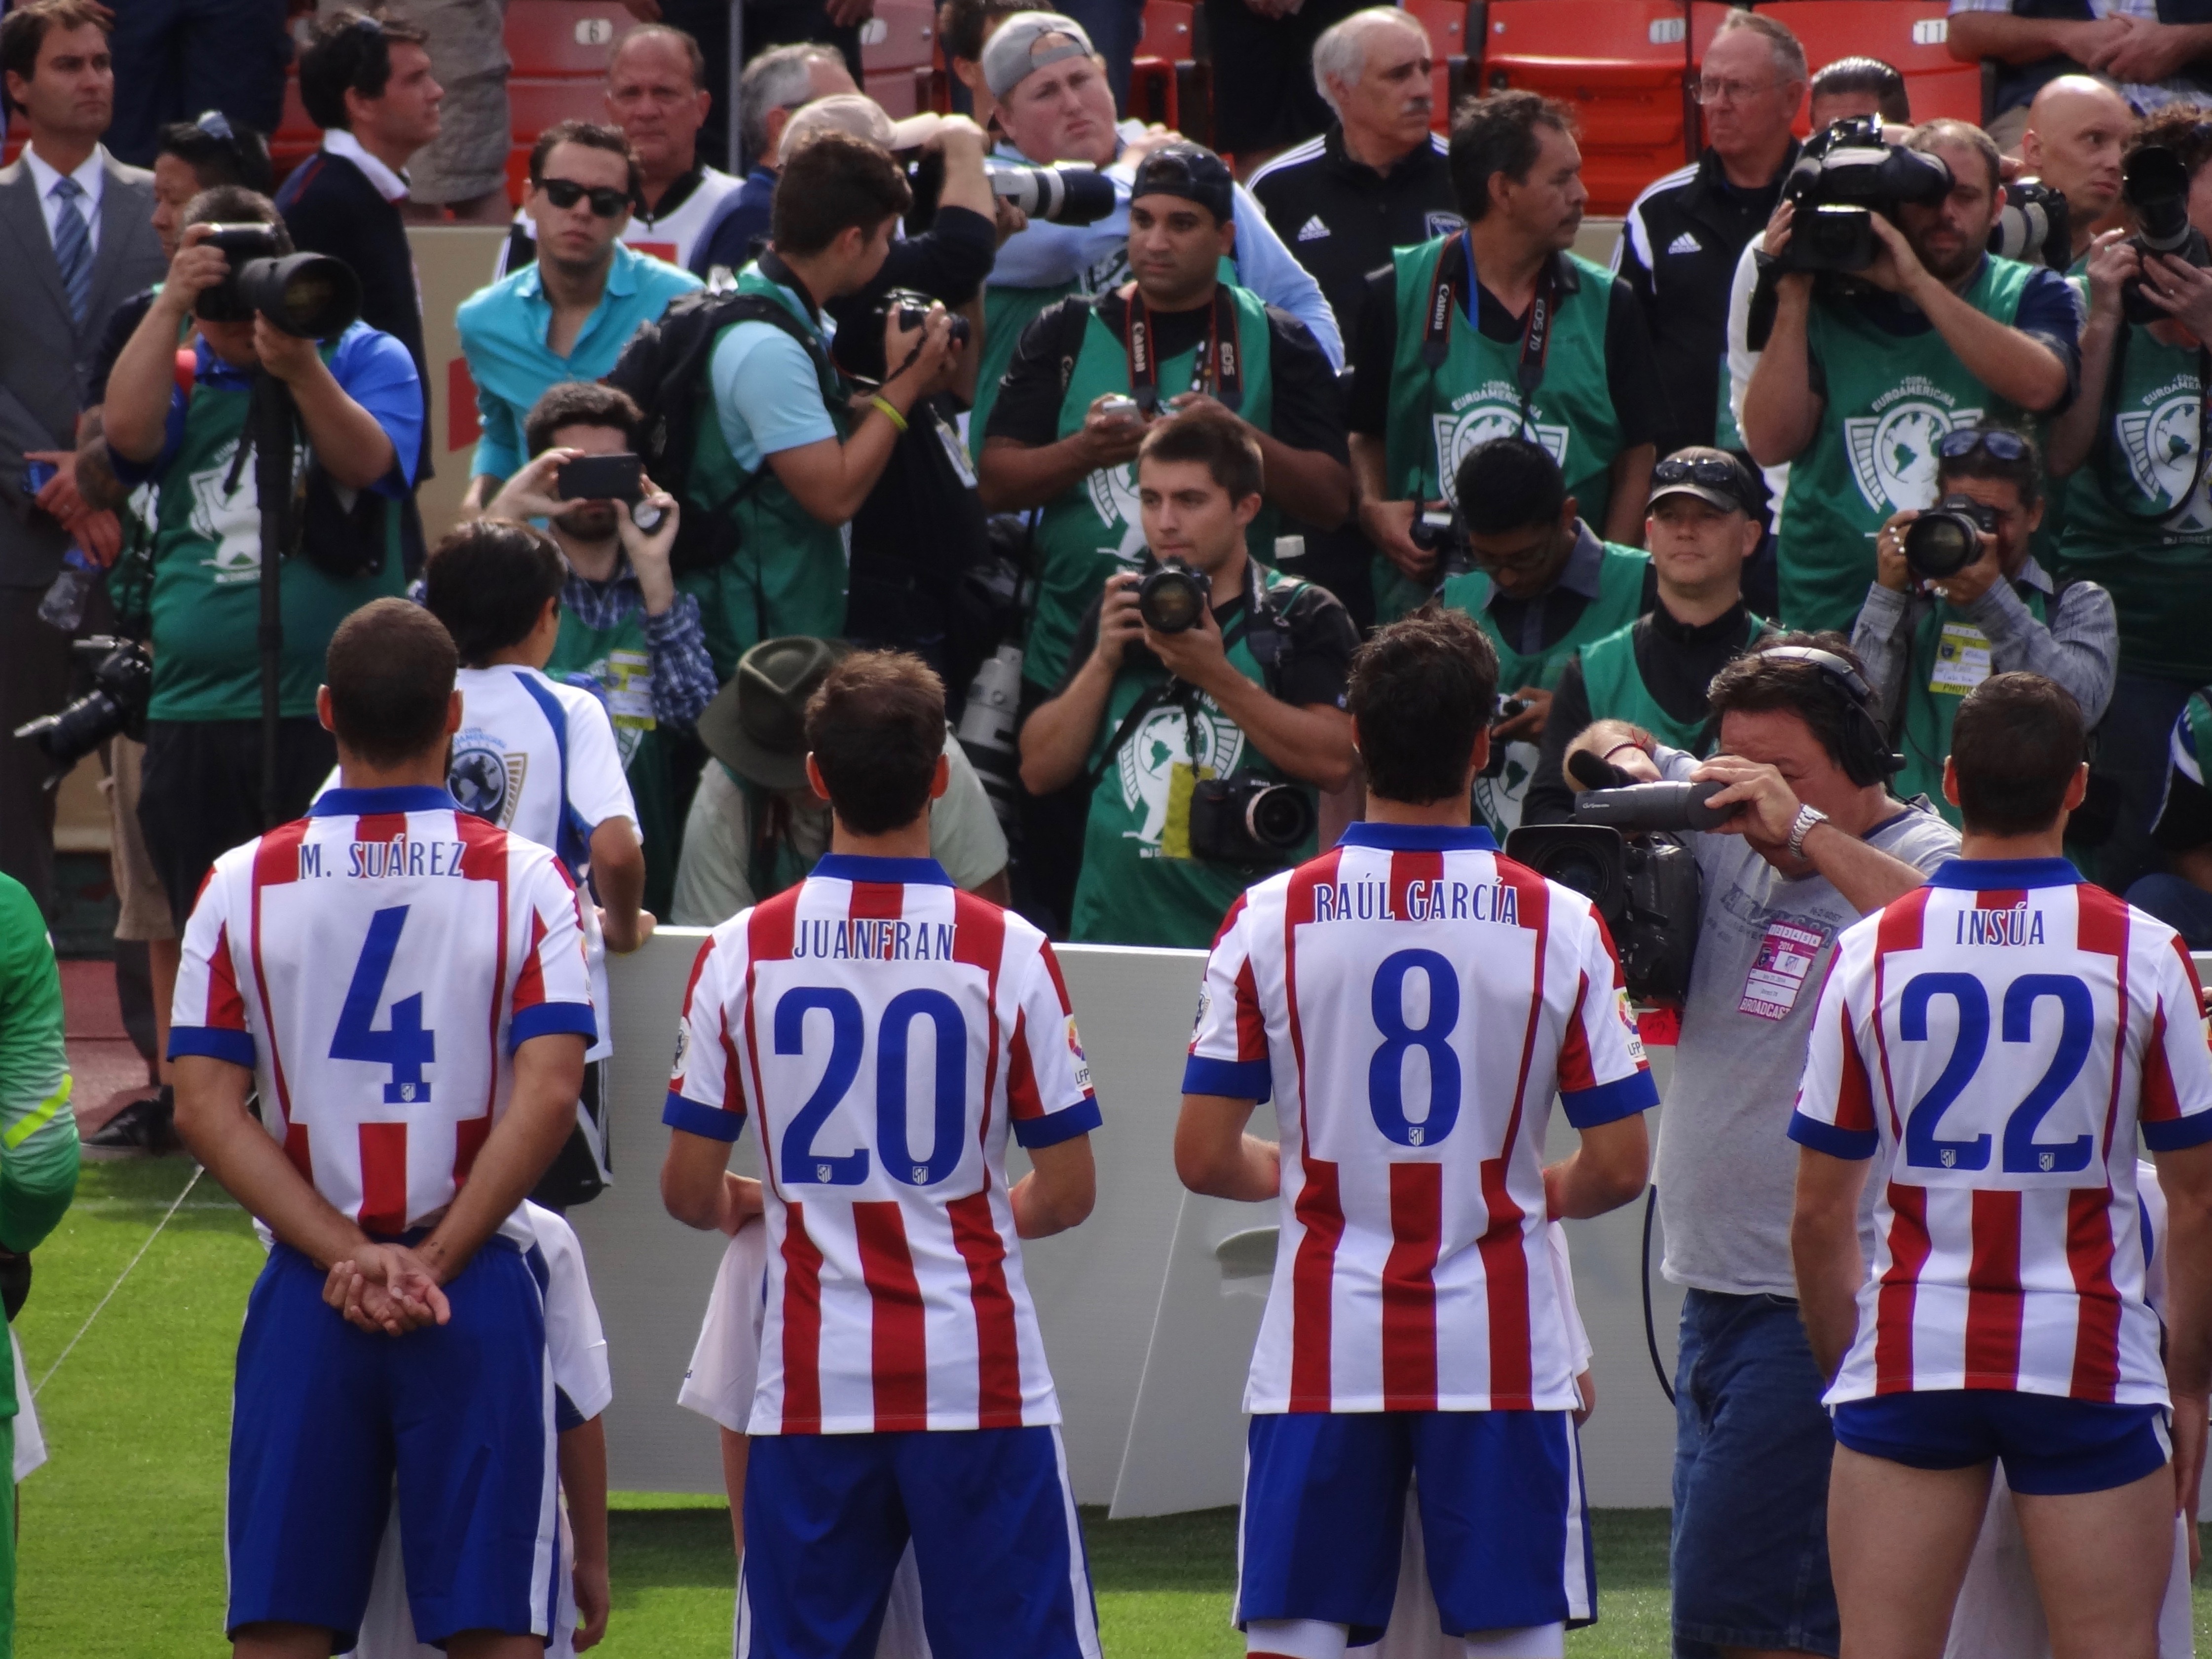
athletic, cheering, soccer, football, stadium, team, american football, sports, party, photographers, football player, ball game, team sport, footballers, gridiron football